Surtur (character)

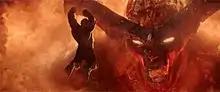
Hulk fighting Surtur in the 2017 film ""

Surtur appears in media set in the Marvel Cinematic Universe (MCU), voiced by Clancy Brown.